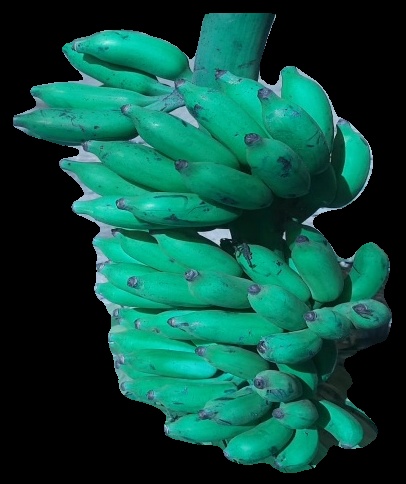
Variety: elakki-bale
Grade: grade3